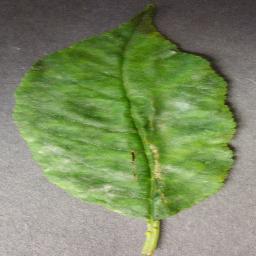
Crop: cherry
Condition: (including_sour)_powdery_mildew